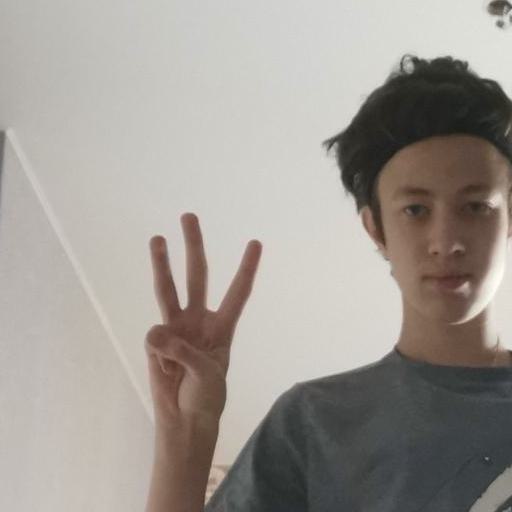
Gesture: three